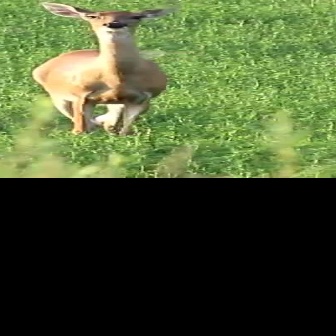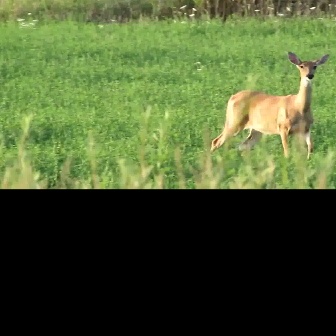
  Please identify the target specified by the bounding box [29,2,183,156] in the first image and locate it in the second image. Return the coordinates in [x_min,y_min,x_max,y_max] format.
Answer: [205,50,330,175]